Humberto Vélez

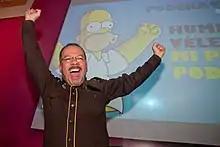

Francisco Humberto Vélez Montiel (born March 30, 1955) is a Mexican actor who is most widely known for dubbing the voice of Homer Simpson for the first 15 seasons, and again since season 32, of the Latin American dub of "The Simpsons". In 2005, the dub voice cast of "The Simpsons" were replaced following a labor dispute. In 2021, beginning with season 32, Vélez and several other original cast members reprised their roles in "The Simpsons".